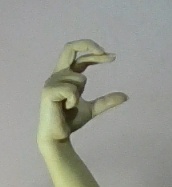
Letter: thal